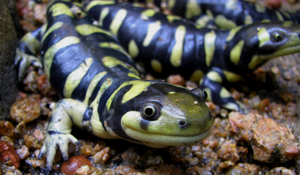
Ambystoma tigrinum, Salamandre tigrée ou Amblystome tigré, est une espèce d'urodèles de la famille des Ambystomatidae.